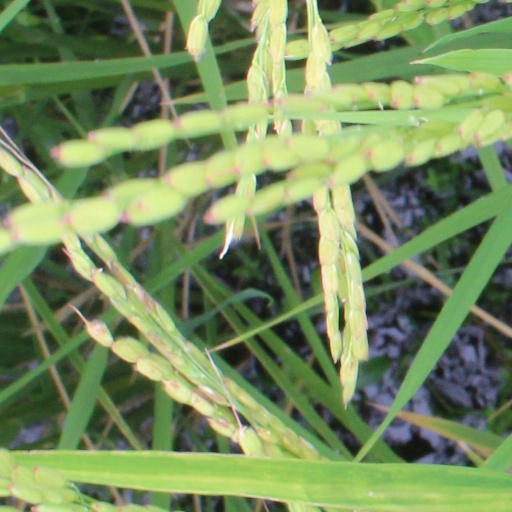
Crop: rice